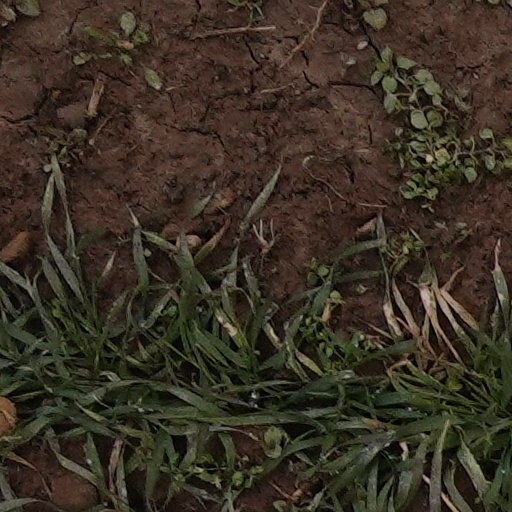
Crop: wheat